Magnolian

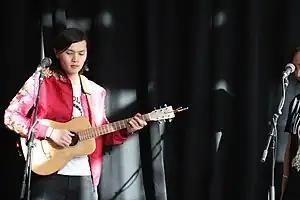

Dulguun Bayasgalan, better known under his stage name Magnolian is a Mongolian indie folk artist and singer-songwriter. He sings in both Mongolian and English and describes himself as a crooner.